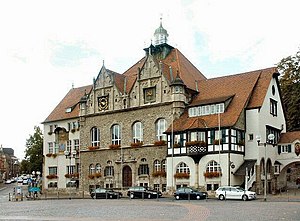
Bergisch Gladbach
Det gamle rådhus i Bergisch Gladbach
Bergisch Gladbach er en by i Tyskland i delstaten Nordrhein-Westfalen med omkring 105 000 indbyggere. Byen er administrationssæde for landkreisen Rheinisch-Bergischer Kreis. Bergisch Gladbach ligger på østsiden af Rhinen, omtrent 10 km øst for Köln.